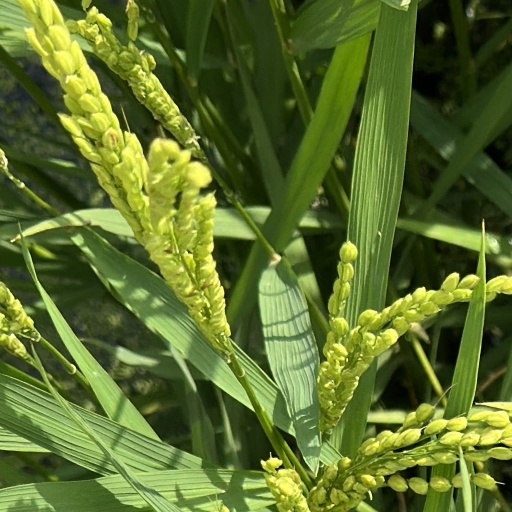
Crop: rice